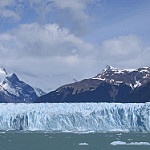
Label: glacier